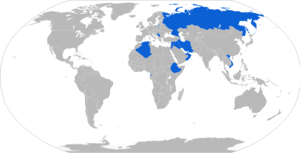
Le Pantsir est un véhicule antiaérien de courte à moyenne portée fabriqué par le complexe militaro-industriel de la Russie.